Athens

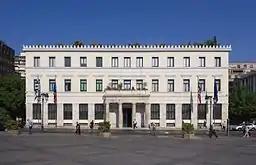
Athens City Hall

Athens sprawls across the central plain of Attica that is often referred to as the Athens Basin or the Attica Basin. The basin is bounded by four large mountains: Mount Aigaleo to the west, Mount Parnitha to the north, Mount Pentelicus to the northeast and Mount Hymettus to the east. Beyond Mount Aegaleo lies the Thriasian plain, which forms an extension of the central plain to the west. The Saronic Gulf lies to the southwest. Mount Parnitha is the tallest of the four mountains, and has been declared a national park. The Athens urban area spreads over from Agios Stefanos in the north to Varkiza in the south. The city is located in the north temperate zone, 38 degrees north of the equator.